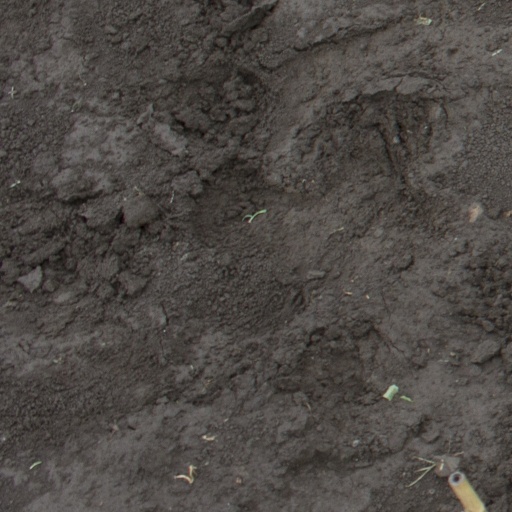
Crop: soybean